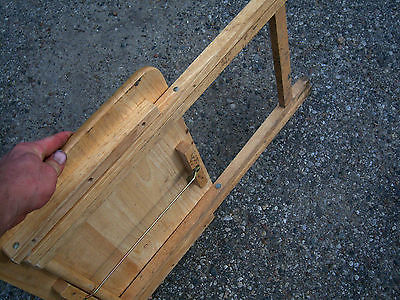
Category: table